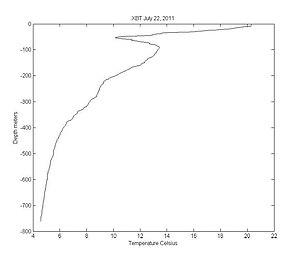
En océanographie, la bathythermie est la température des fonds marins. Et par extension, c'est l'étude ou l'ensemble des relevés en un point de l'océan, des gradients de température sous-marine en fonction de la profondeur.